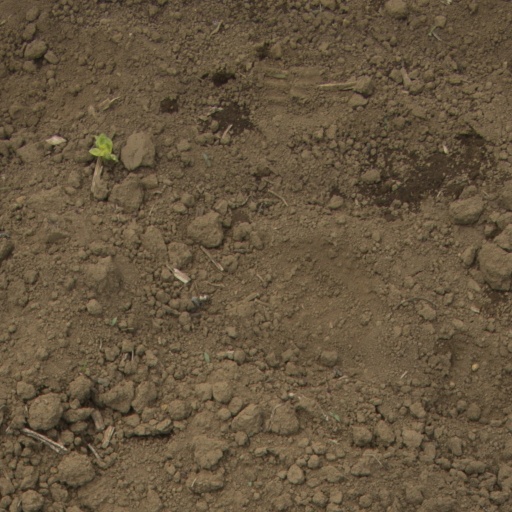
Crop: Jerusalem artichoke